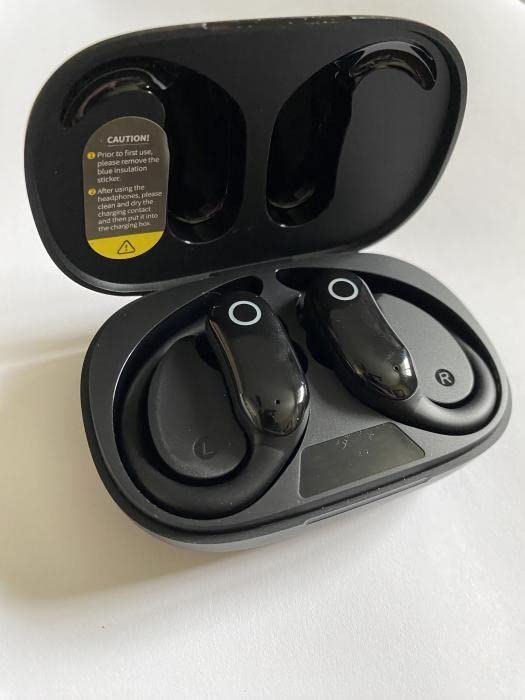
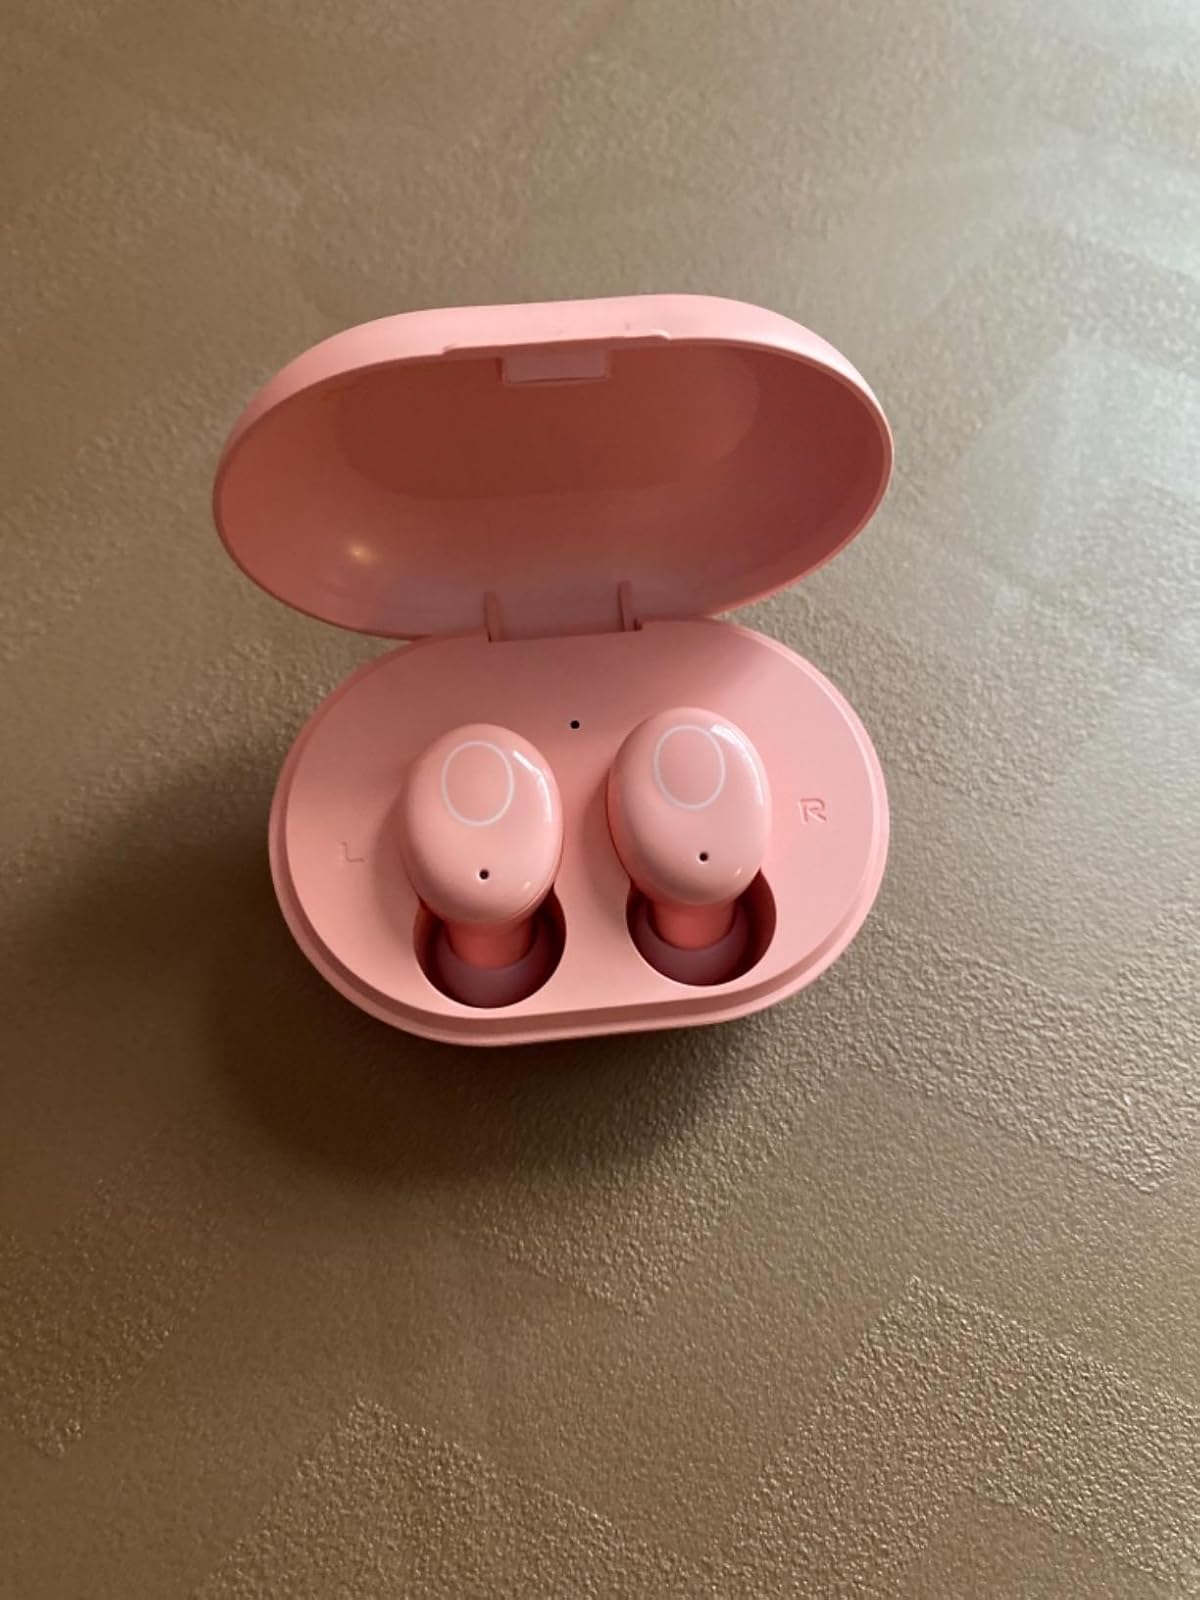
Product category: earbuds
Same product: no